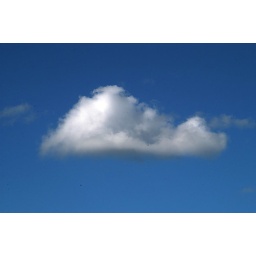
one cloud in the sky